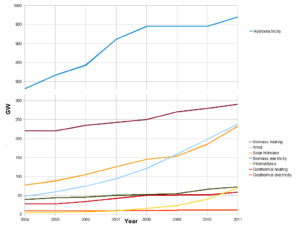
Les énergies renouvelables sont des sources d'énergie dont le renouvellement naturel est assez rapide pour qu'elles puissent être considérées comme inépuisables à l'échelle du temps humain. Elles proviennent de phénomènes naturels cycliques ou constants induits par les astres : le Soleil essentiellement pour la chaleur et la lumière qu'il génère, mais aussi l'attraction de la Lune et la chaleur générée par la Terre. Leur caractère renouvelable dépend d'une part de la vitesse à laquelle la source est consommée, et d'autre part de la vitesse à laquelle elle se renouvelle.